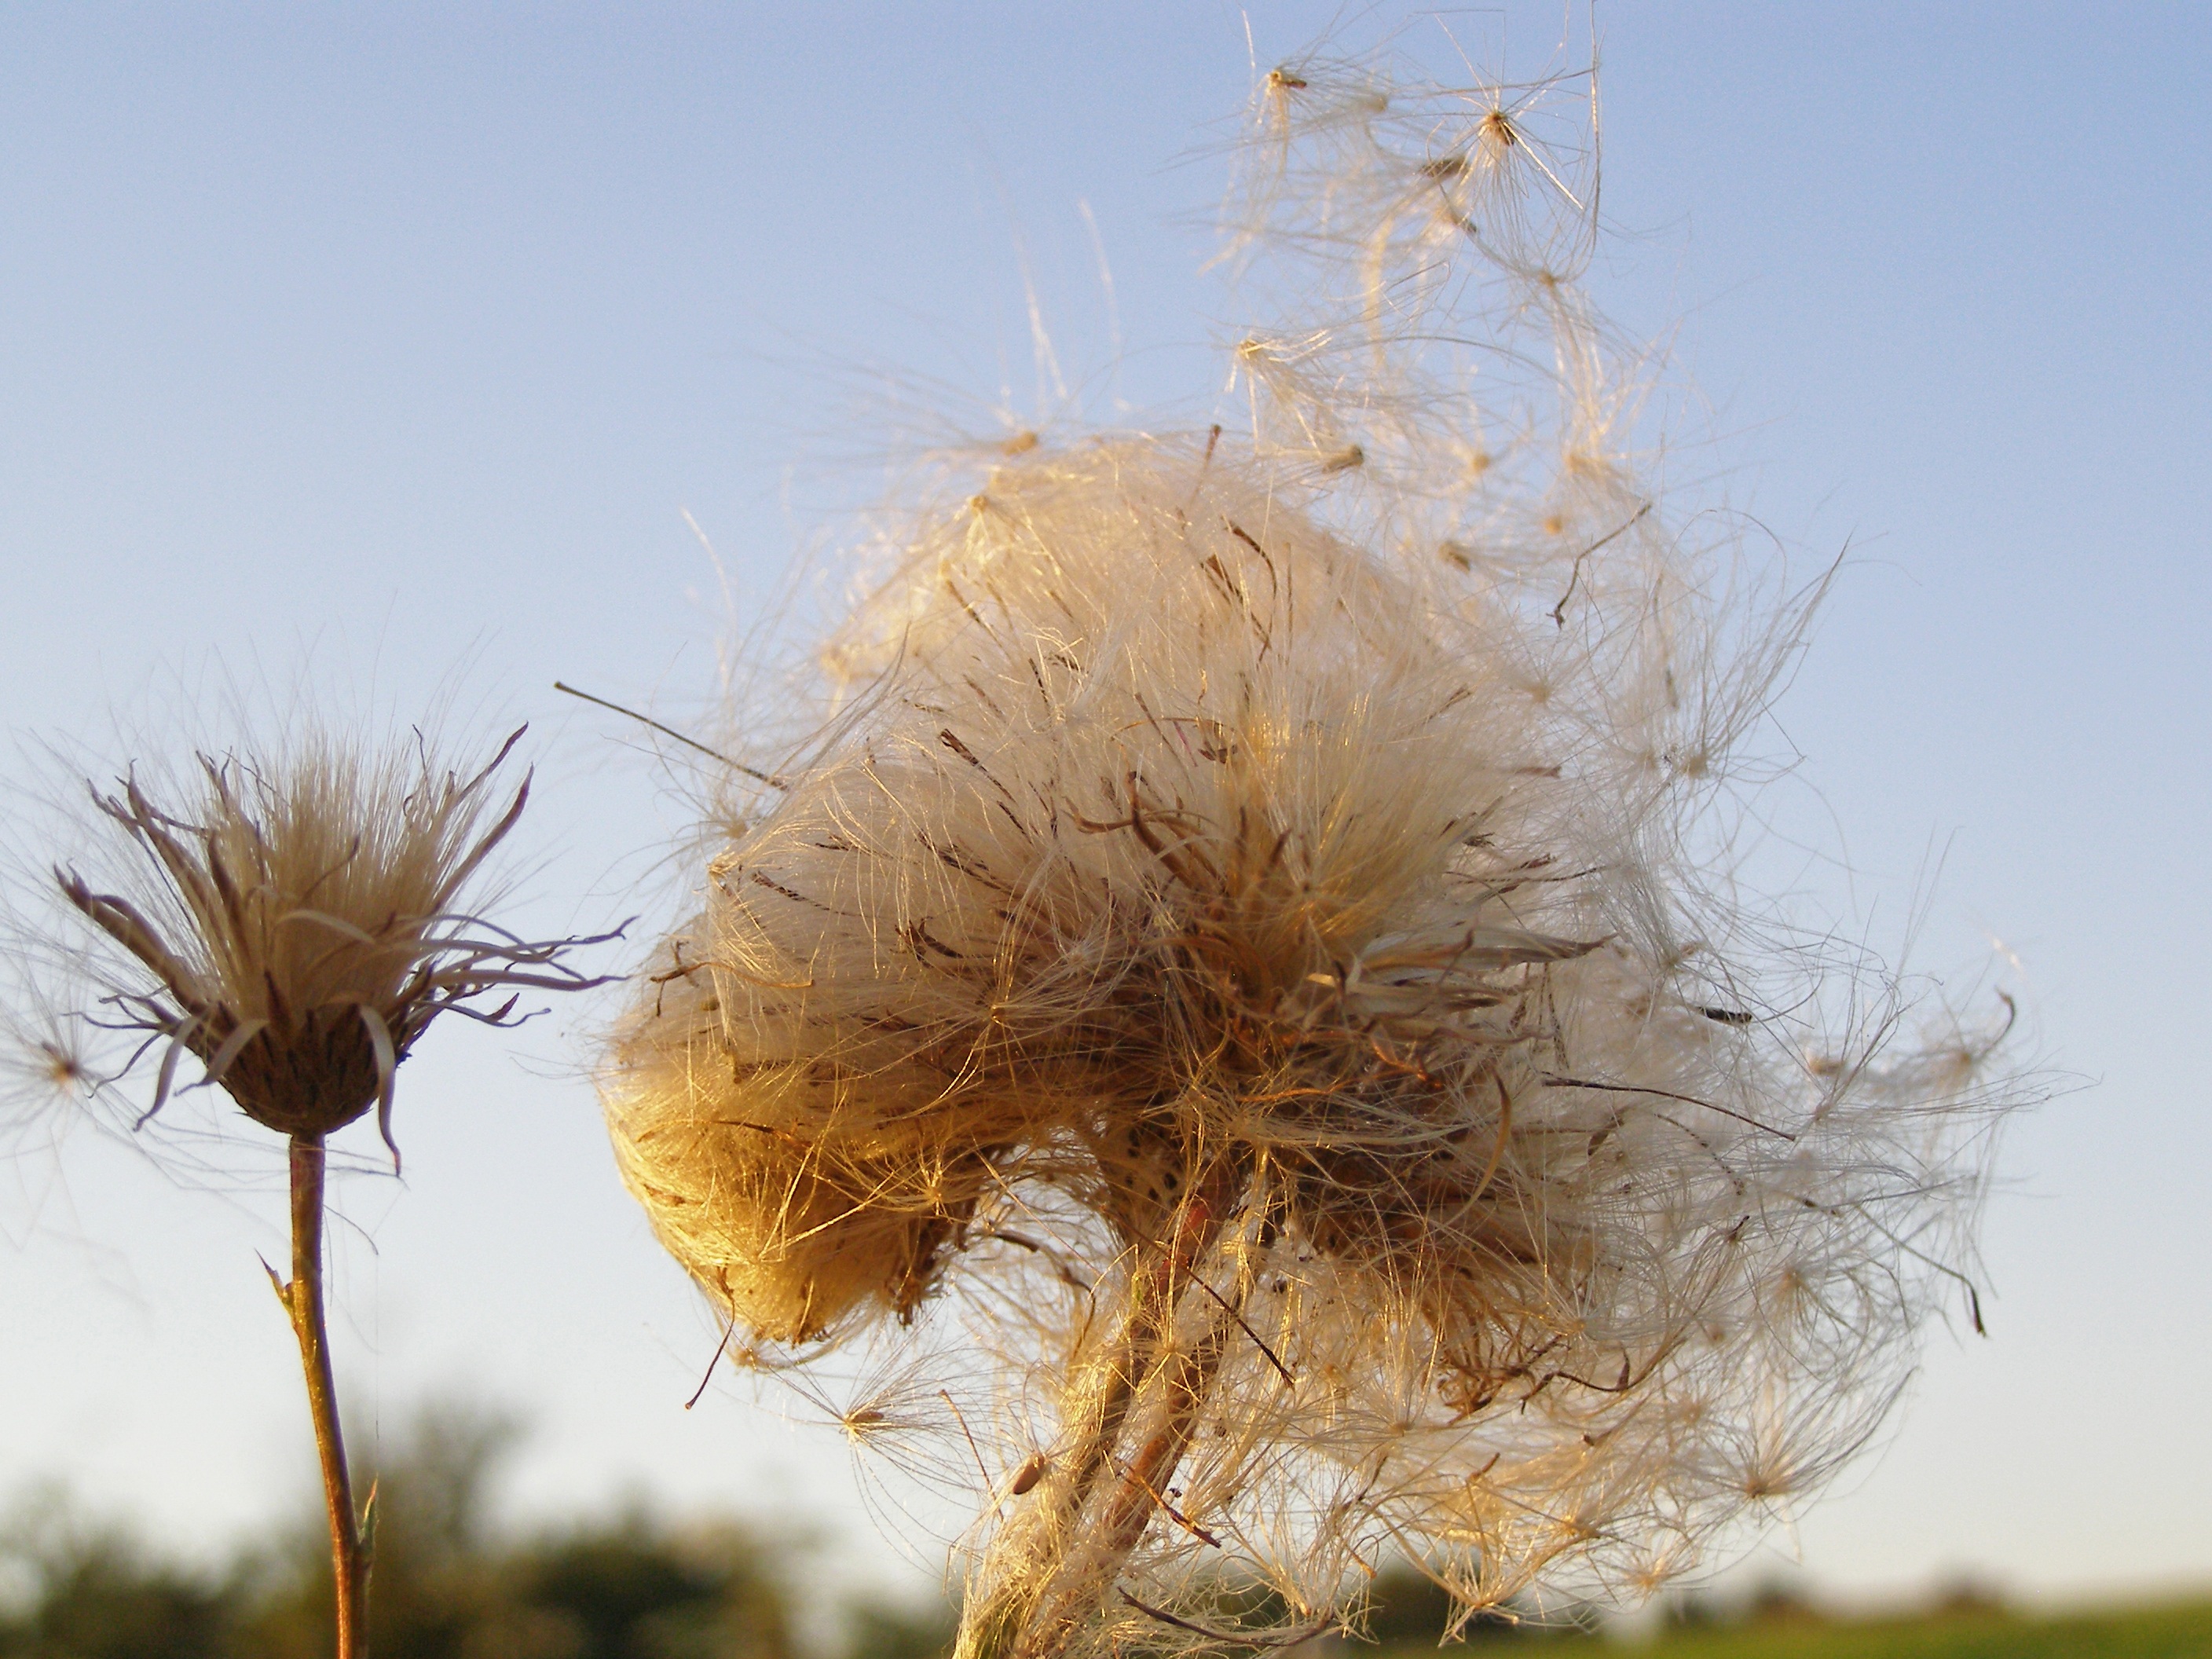
tree, nature, grass, branch, plant, sky, meadow, leaf, flower, wind, summer, dry, autumn, flora, season, wildflower, seeds, thistle, fluff, flowering plant, grass family, land plant